List of songs recorded by Carrie Underwood

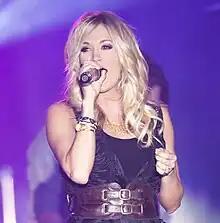
Underwood performing in 2011

This is a complete list of songs by American country singer Carrie Underwood.